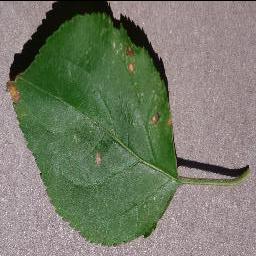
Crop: apple
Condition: black_rot